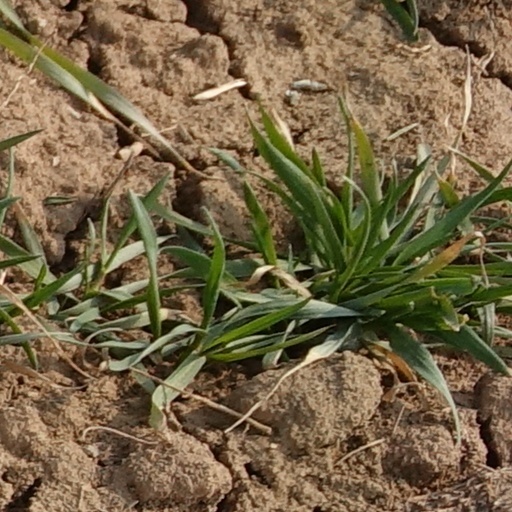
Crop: wheat